Zhujiajian Island

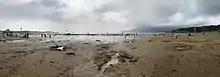
South Beach of Zhujiajian Island, Zhoushan

Zhujiajian Island is a national park located in Zhoushan, Zhejiang Province, China. It is the 5th largest island among the thousands in the Zhoushan Island Complex.